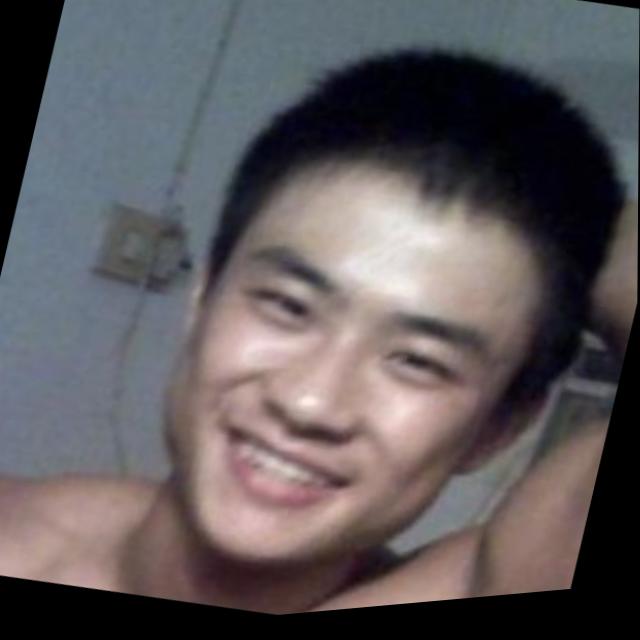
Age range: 13-20